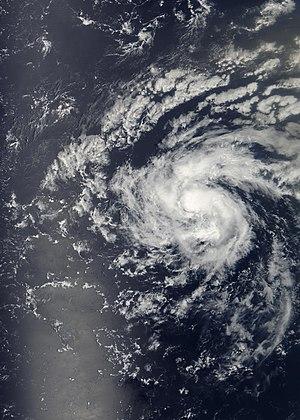
La tempête tropicale Debby est la 4ᵉ tempête tropicale de la saison cyclonique 2006 pour le bassin de l'océan Atlantique. C'est le premier système de type capverdien de la saison cyclonique 2006. Le nom Debby avait déjà été utilisé en 1982, 1988, 1994 et 2000.